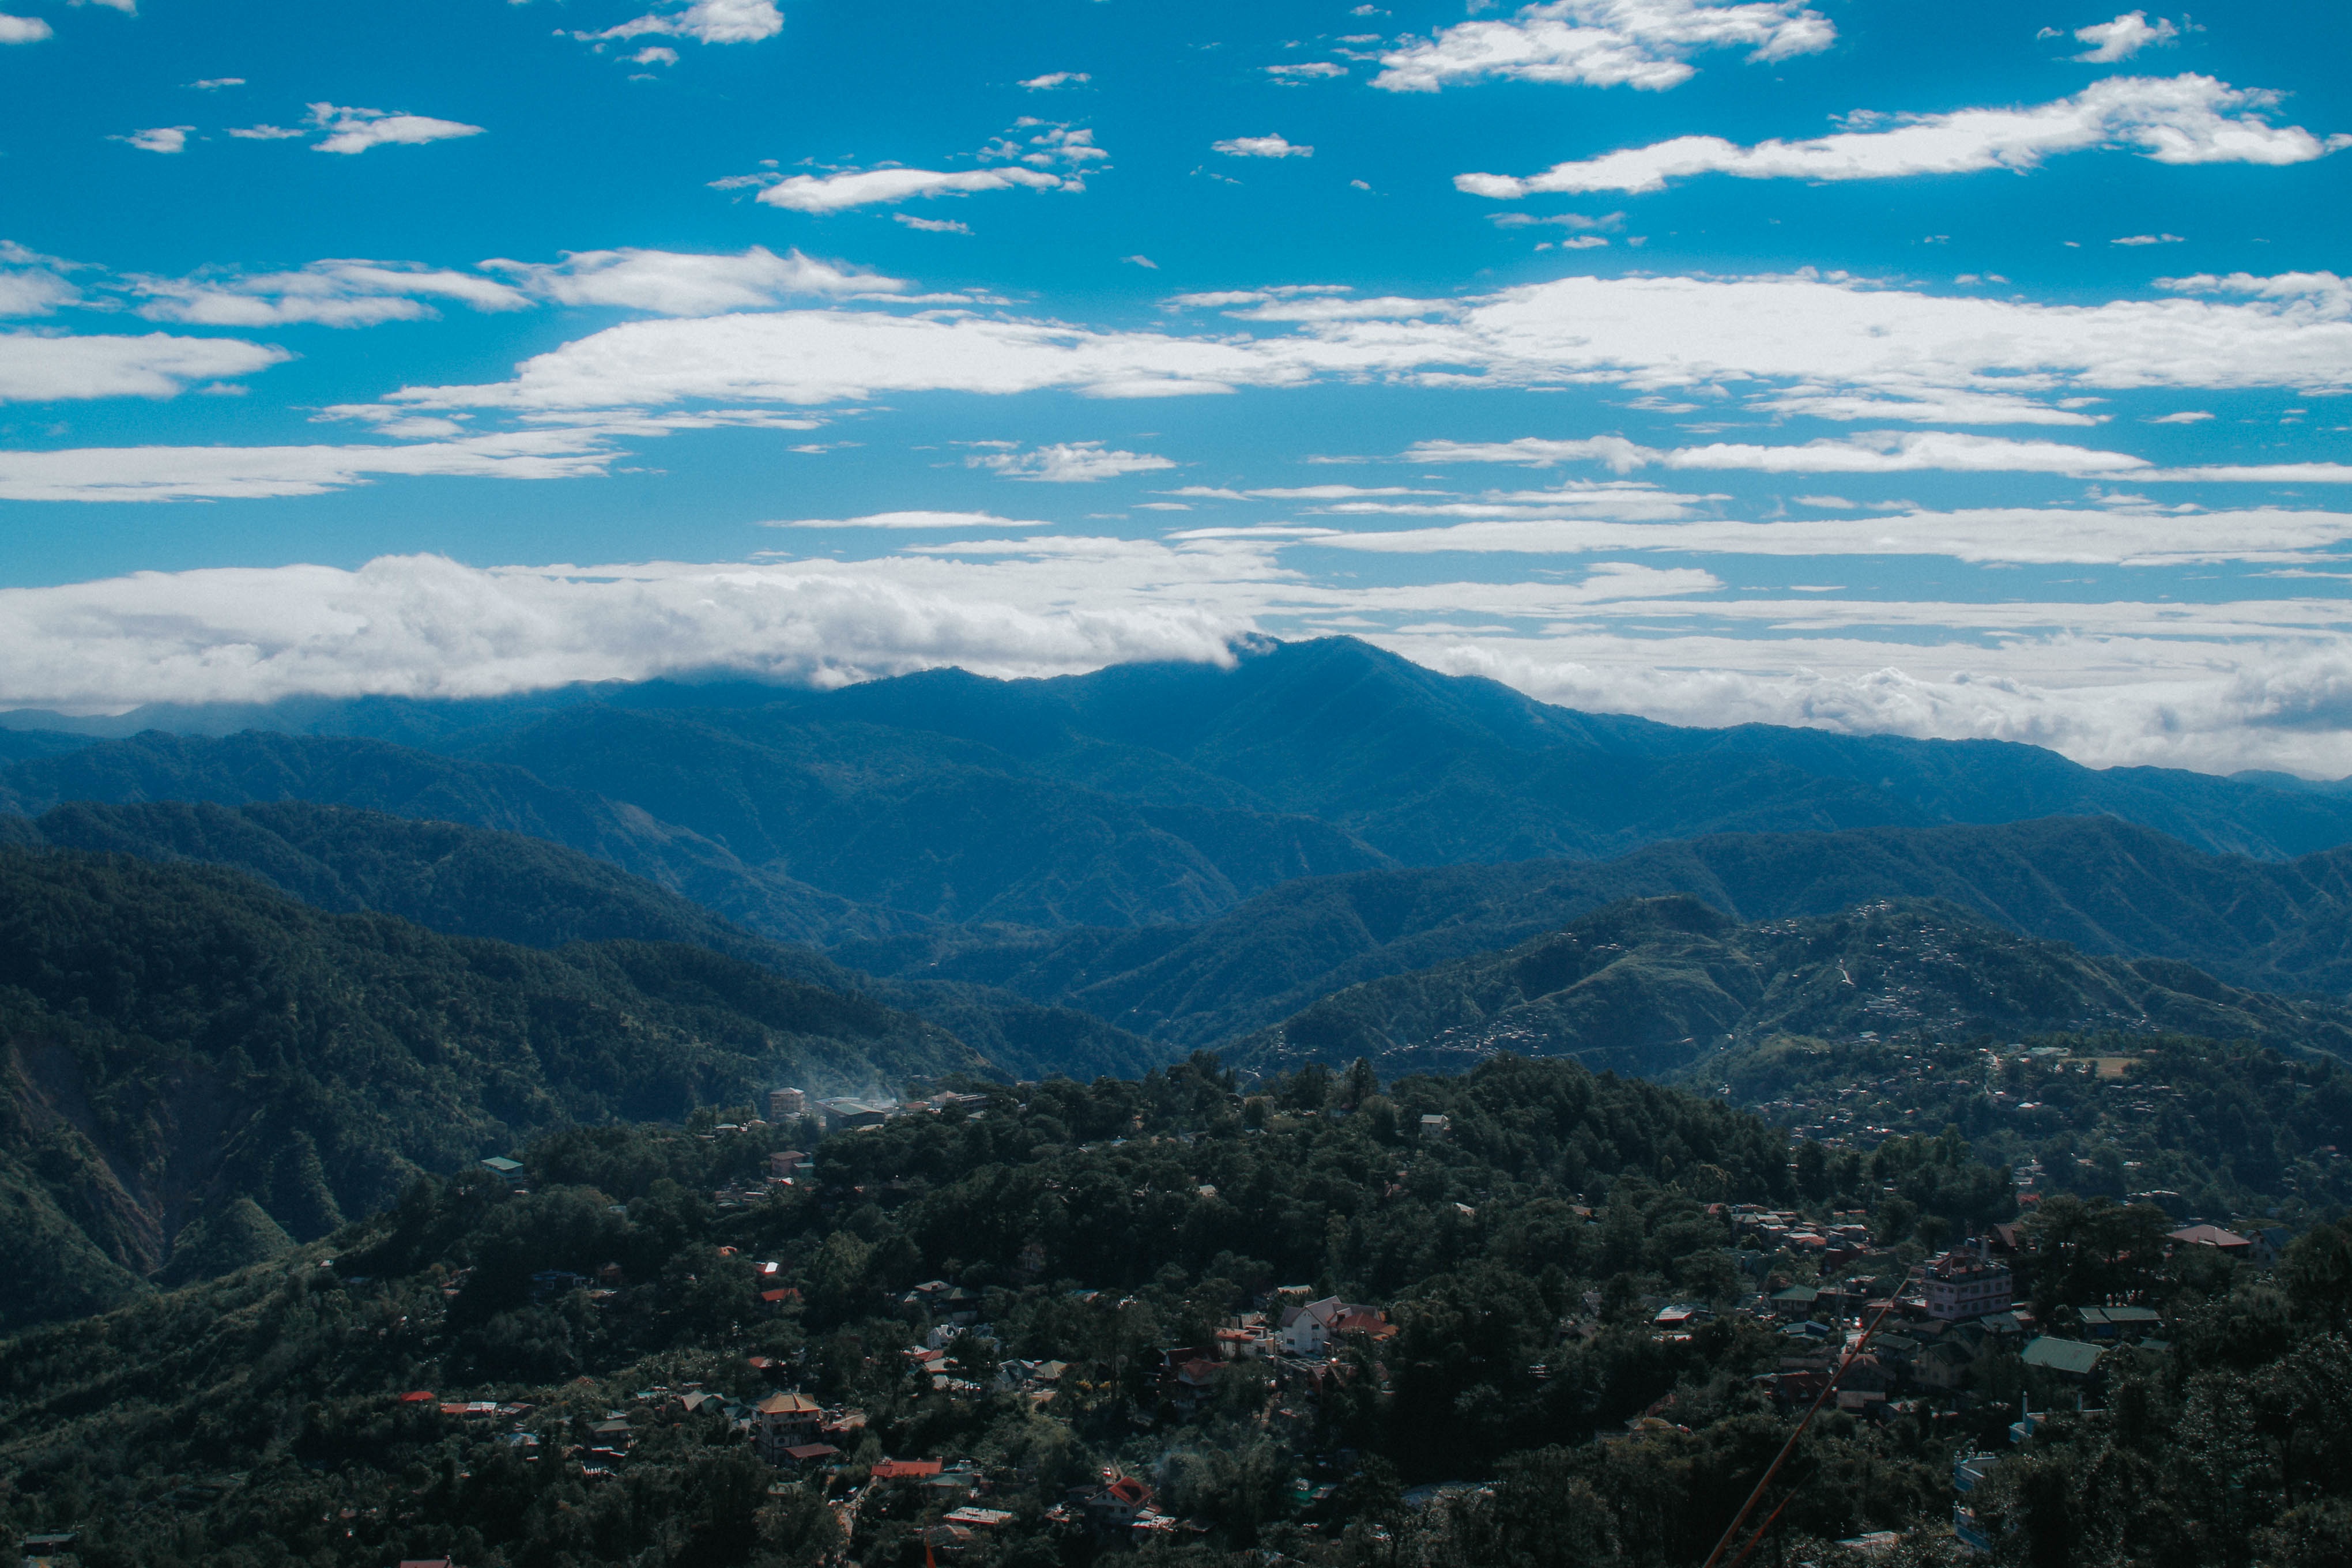
landscape, nature, horizon, mountain, cloud, sky, hill, valley, mountain range, ridge, summit, alps, plateau, landform, aerial photography, geographical feature, atmospheric phenomenon, atmosphere of earth, mountainous landforms